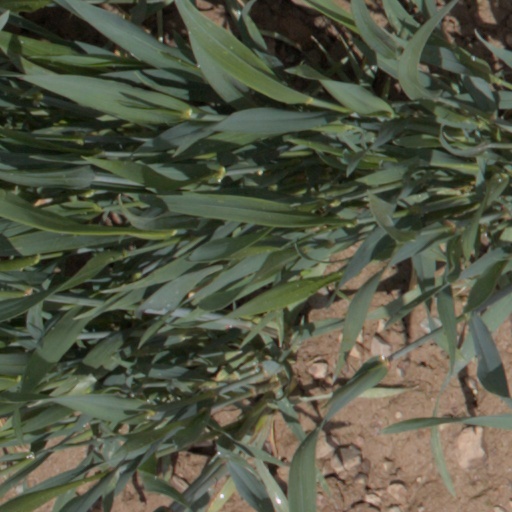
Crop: wheat